Megalograptus

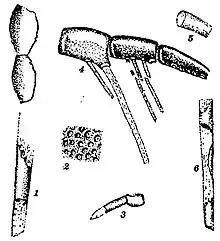
Fossil type material of "Megalograptus alveolatus"

"Megalograptus" was considerably revised in 1955 by Caster and Kjellesvig-Waering in Leif Størmer's 1955 "Treatise on Invertebrate Paleontology", from which the modern understanding of the genus originates. The revision was made possible with the discovery of new fossil material, consisting of what at the time was the best preserved Ordovician eurypterid fossil material discovered. These fossils, found in deposits of Katian age alongside the Ohio River road (U.S. Route 52), approximately north of Manchester, Ohio, were assigned to a new species, "M. ohioensis". The type material of "M. welchi" was compared to the new fossils by Caster and Kjellesvig-Waering, though only in the "walking legs" (i.e. the second to fifth pair of appendages) given that they were the only body part preserved for both "M. welchi" and "M. ohioensis". While recognized as being of the same genus, Caster and Kjellesvig-Waering also noted differences, supporting the species distinction of "M. welchi" and "M. ohioensis", including the leg of "M. welchi" being stouter, with thicker and shorter spines, and some differences in the joints (in "M. welchi", the second joint had spines, which it did not in "M. ohioensis", and in "M. welchi", the spine-shaped ultimate joint was blunt and thick, whereas it was slender in "M. ohioensis").